African National Congress

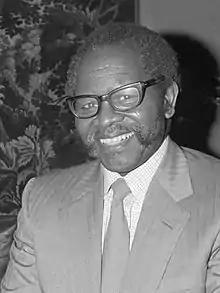
Oliver Tambo, ANC president in exile from 1967 to 1991.

During this period, MK activities led the governments of Margaret Thatcher and Ronald Reagan to condemn the ANC as a terrorist organisation. In fact, neither the ANC nor Mandela were removed from the U.S. terror watch list until 2008. The animosity of Western regimes was partly explained by the Cold War context, and by the considerable amount of support – both financial and technical – that the ANC received from the Soviet Union.